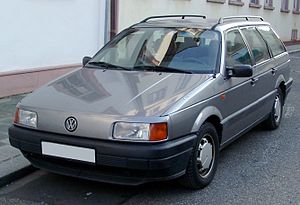
Volkswagen Passat / Overblik over de enkelte byggeserier
Volkswagen Passat er en modelbetegnelse for en stor mellemklassebil fra den tyske Volkswagen-koncern.